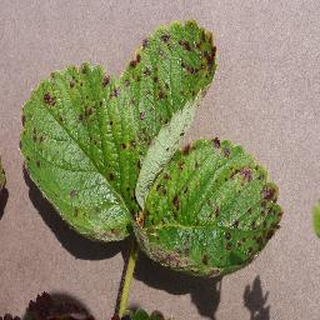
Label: strawberry_leaf_scorch